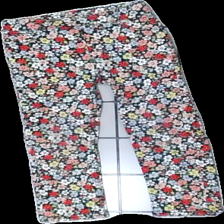
View: front
Type: Trousers
Category: Children
Brand: H&M
Colors: Red, White, Green, Multicolor
Material: 100% cotton
Pattern: Floral print
Cut: Regular
Size: 104
Season: All
Price range: 50-100
Recommended usage: Reuse